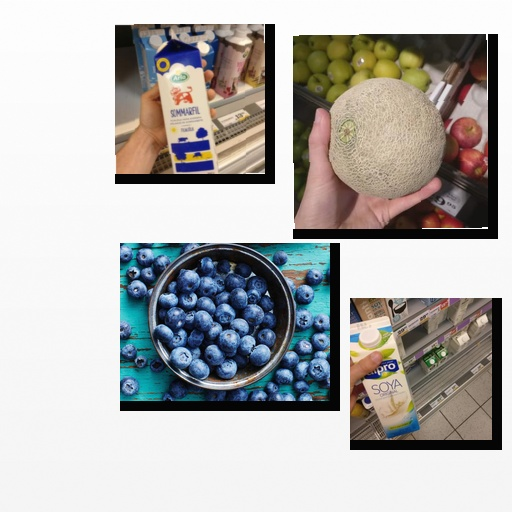
Food items: blueberry, sour_milk, soy_milk, melon